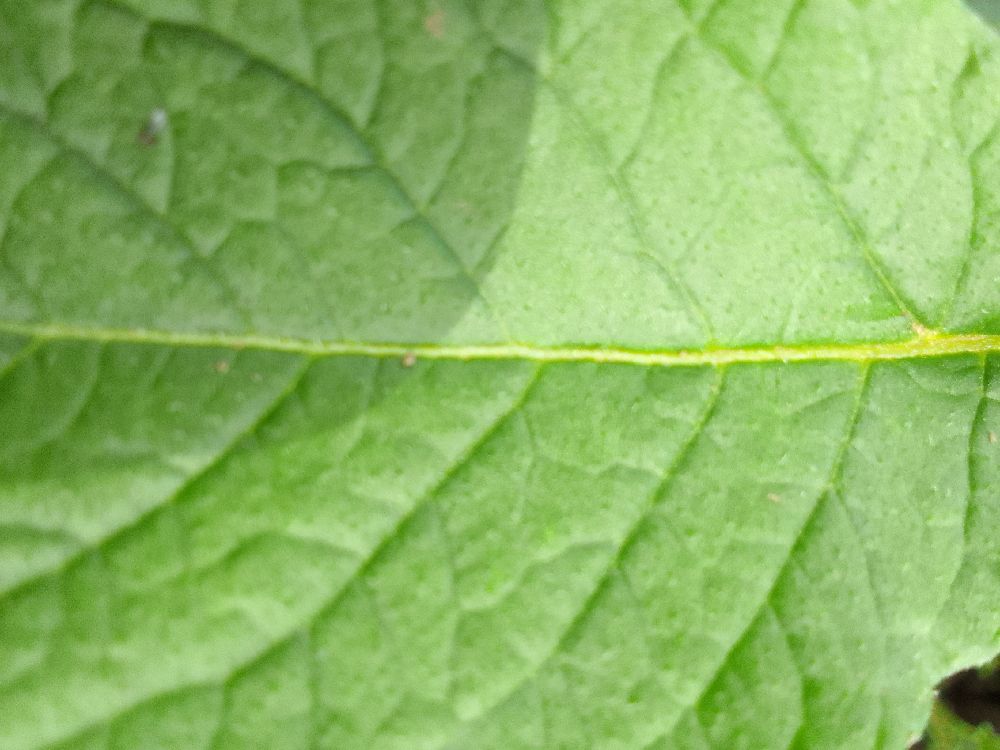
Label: Healthy